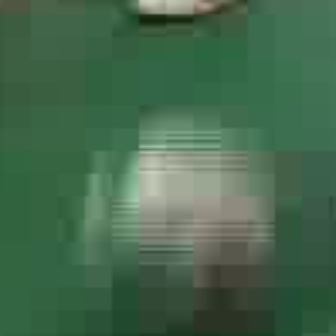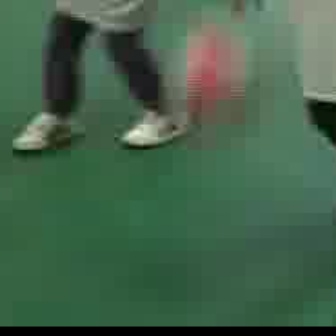
  Please identify the target specified by the bounding box [79,116,279,315] in the first image and locate it in the second image. Return the coordinates in [x_min,y_min,x_max,y_max] format.
Answer: [170,22,277,129]